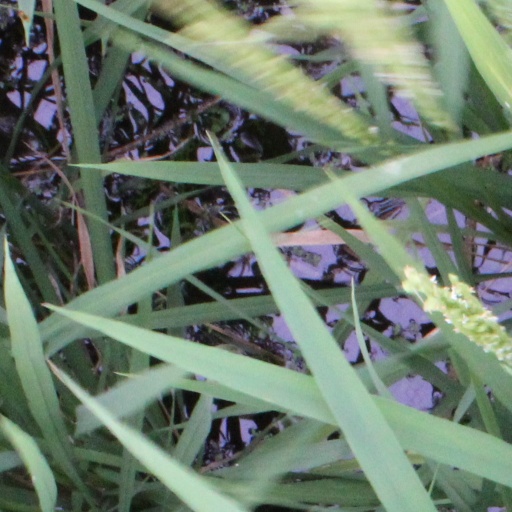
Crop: rice